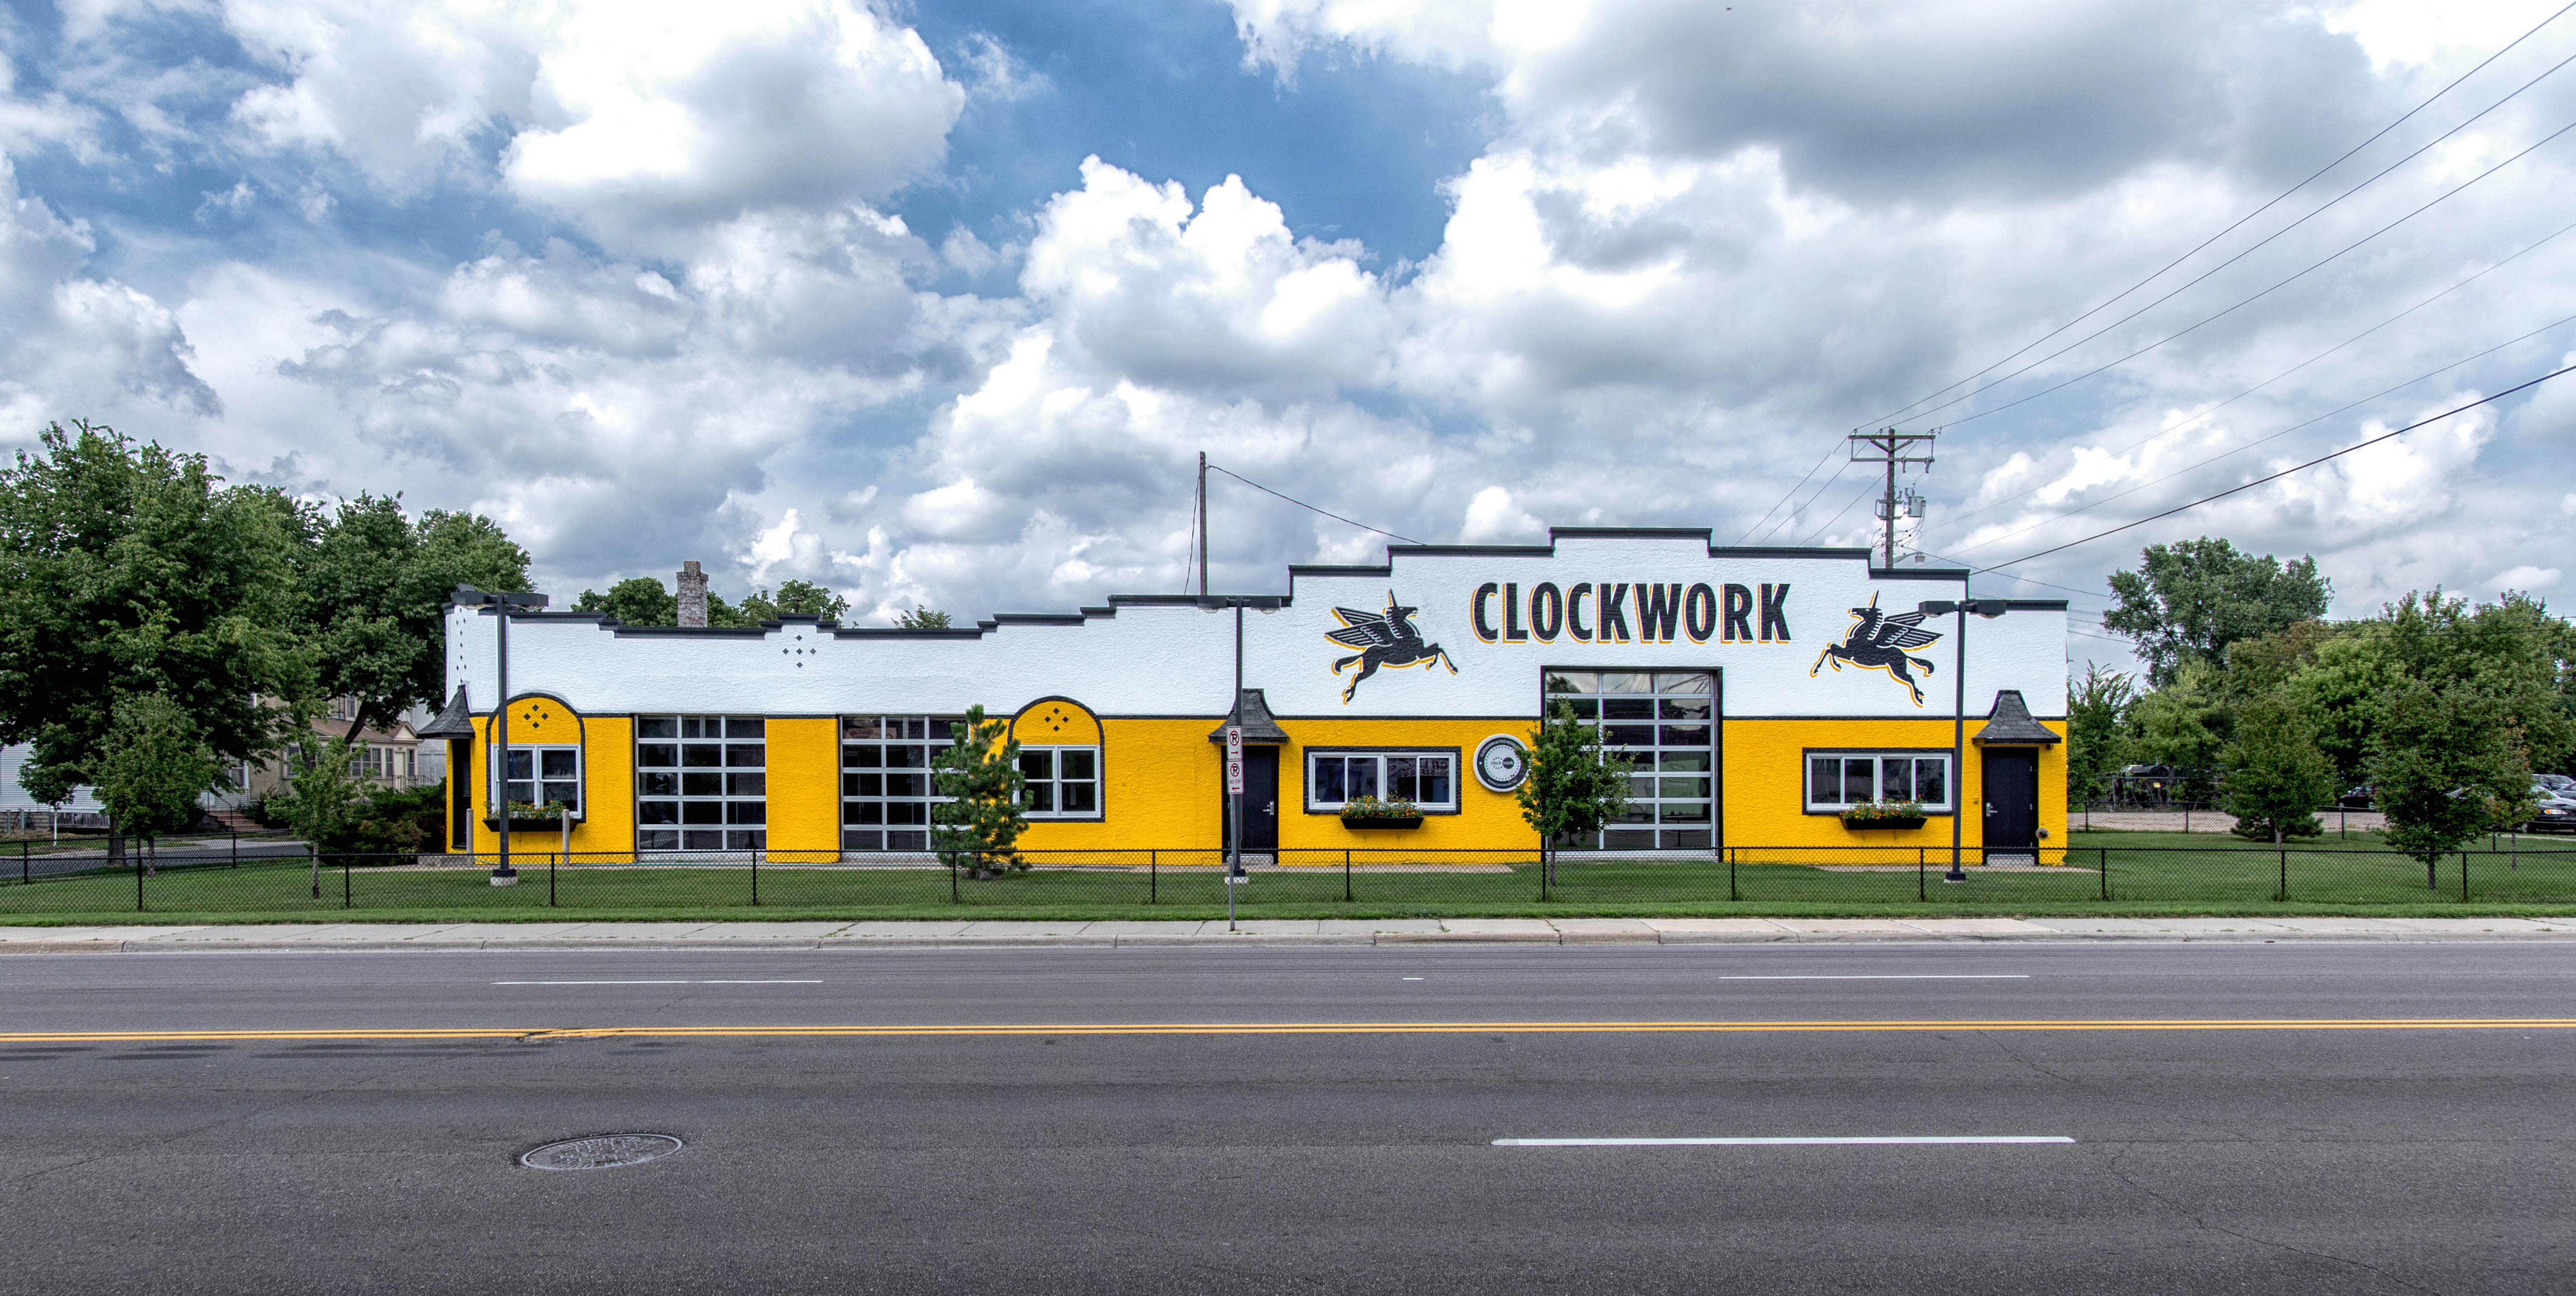
road, highway, transport, suburb, infrastructure, real estate, residential area